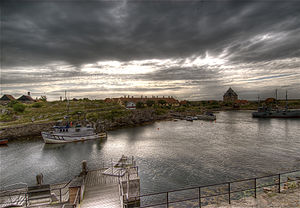
Frederiksø (Ertholmene)
Frederiksø set fra Christiansø. Lilletårn ligger til højre i billedet
Frederiksø er den tredjestørste ø i den lille øgruppe Ertholmene nordøst for Bornholm, og den næststørste af de beboede øer.